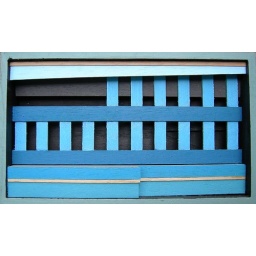
acrylic on balsa wood in a wooden box